Sonic the Hedgehog Pocket Adventure

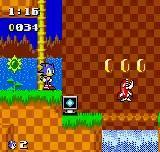
Sonic in the game's first stage, Neo South Island Zone

"Sonic the Hedgehog Pocket Adventure" is a platform game in the style of the classic "Sonic the Hedgehog" games for the Sega Genesis. The game is heavily based on "Sonic the Hedgehog 2" (1992) for the Genesis, while also using concepts from "Sonic the Hedgehog" (1991) and "Sonic the Hedgehog 3" (1994). "Sonic 2"'s stage themes are featured throughout, but the stage layouts are unique to the game. The bonus stages are also borrowed from "Sonic 2". "AllGame" called the game "a slightly dumbed down port" of "Sonic 2" and "Official Dreamcast Magazine" called it "essentially an adaptation of "Sonic 2.""